Singing Skylarks

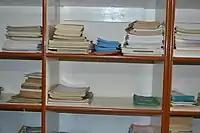
Library for Marathalli School

In 2010, Singing Skylarks learned about the problems existing in a lake in Bangalore near Bagmane Tech Park.